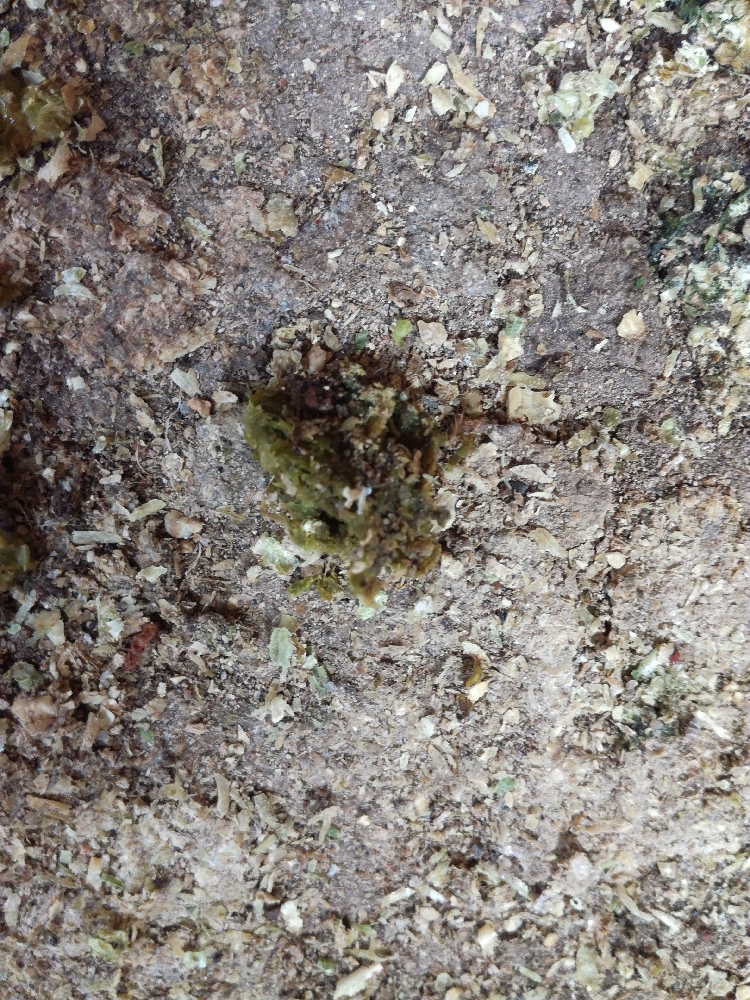
PCR-confirmed diagnosis: Newcastle disease